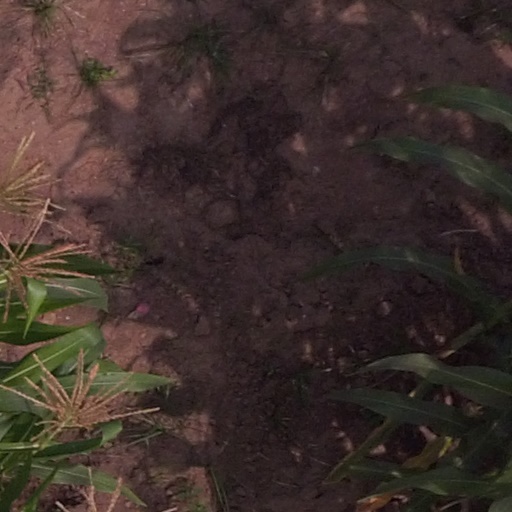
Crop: maize; corn